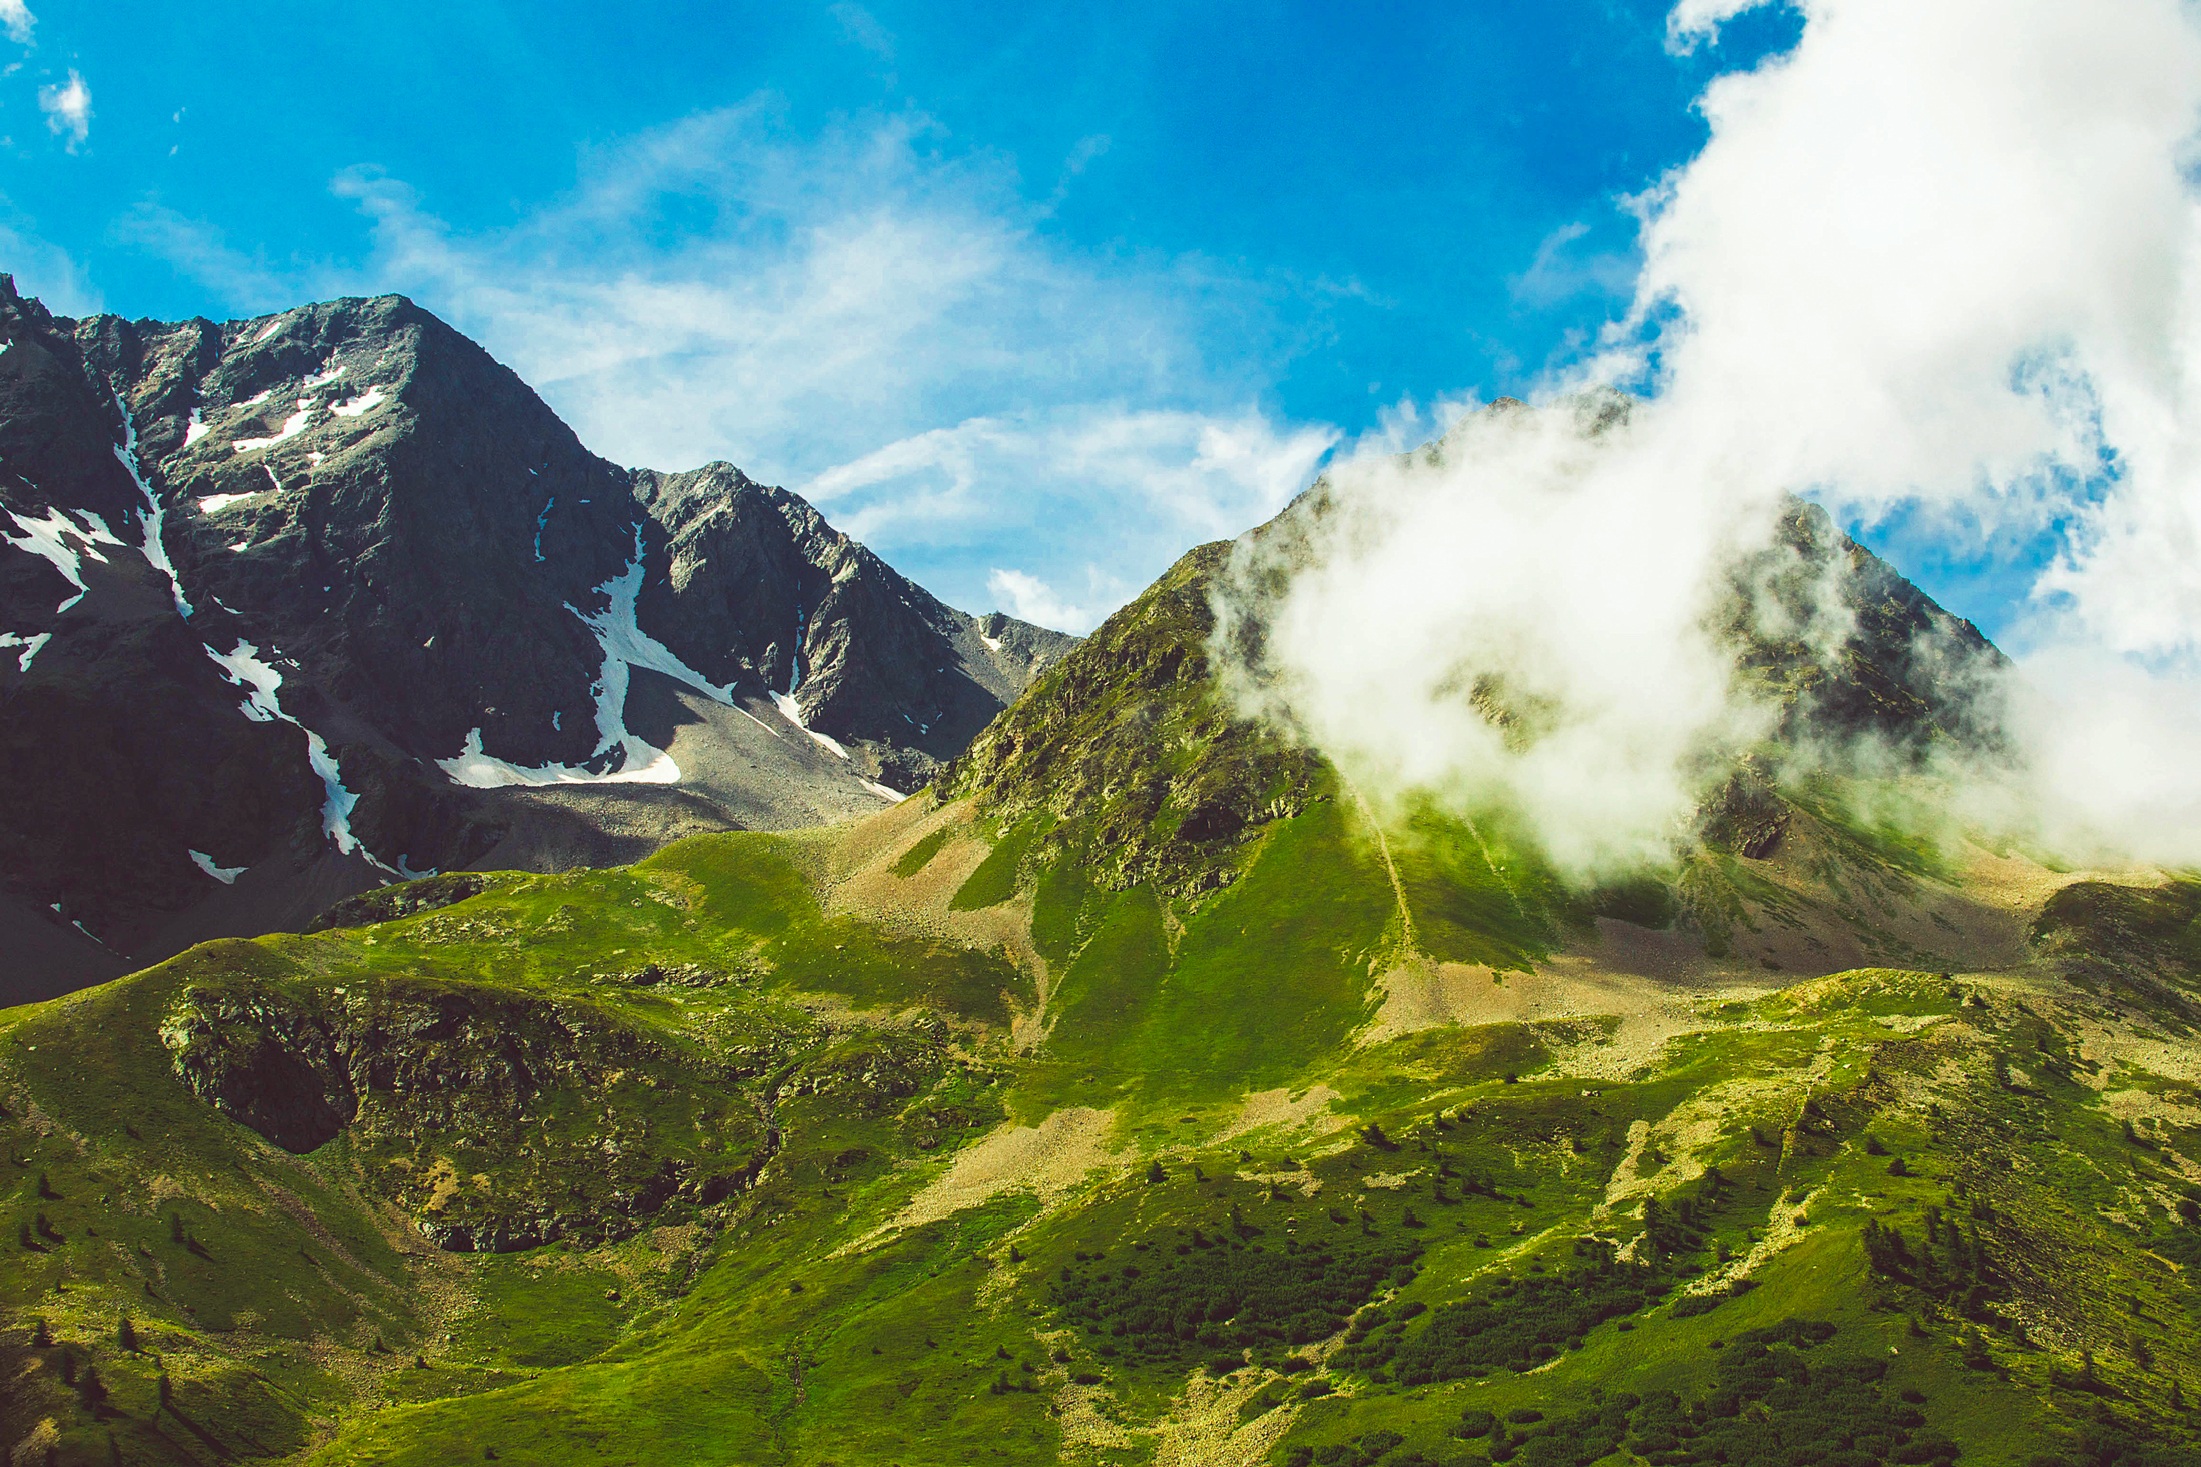
landscape, nature, forest, wilderness, mountain, snow, cloud, sky, countryside, hill, valley, mountain range, country, france, remote, fjord, terrain, ridge, trees, outdoors, woods, hdr, clouds, mountains, alps, plateau, landform, aerial photography, mountain pass, geographical feature, atmospheric phenomenon, mountainous landforms